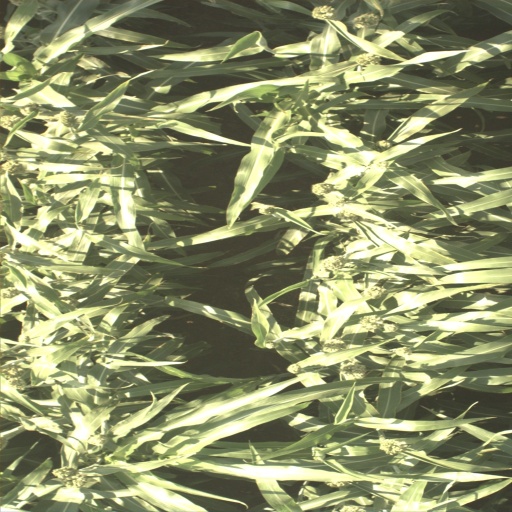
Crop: sorghum